History of opium in China

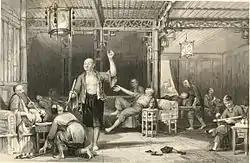
Chinese opium smokers c. 1858

In the 16th century the Portuguese became aware of the lucrative medicinal and recreational trade of opium into China, and from their factories across Asia chose to supply the Canton System, to satisfy both the medicinal and the recreational use of the drug. By 1729 an edict of the Yongzheng Emperor had criminalized the new recreational smoking of opium in his empire. Traffickers were to be punished in the same way as smugglers, and opium den operators were subject to capital punishment. This is considered to be the start of opium suppression efforts in China. However, the measure proved ineffective and opium imports increased steadily throughout the 18th century.